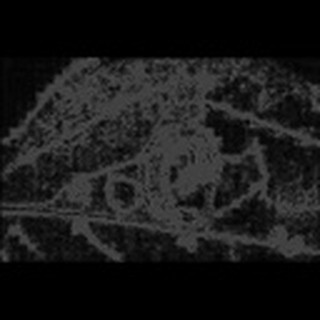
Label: cotton_army_worm